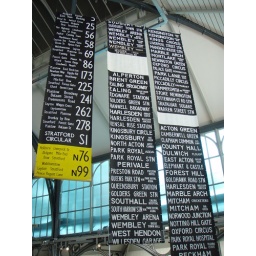
Hanging from the ceiling of the London Transport Museum, formerly the flower market in Covent Garden.